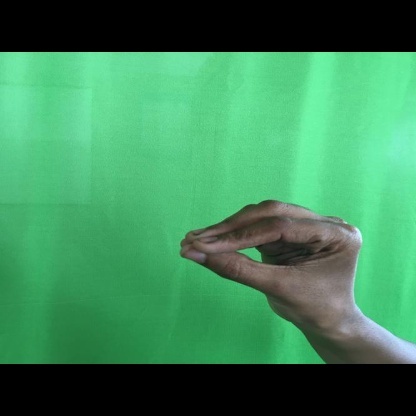
Mudra: Mukulam